History of Asmara

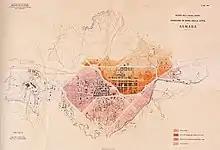
Urban Plan for Asmara in 1913

The first city plans should be seen as an expression of the power relations between two groups. The plan from 1902 had already divided the city into three zones: a zone for Italians which included the city center, a zone centered on the traditional market meant for other European groups like Greeks and Jews, and an unplanned zone for indigenous folks, located outside of the northern city border. A fourth zone for industry was envisaged in the next plan of 1908. Additional plans by planner Cavagniari, which were decided upon in 1913 and 1916 respectively, strengthened the principle of racial separation, which then became increasingly more rigid during the beginning of the fascist era in the 1920s.